History of the Soviet Union (1964–1982)

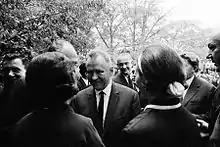
Soviet Premier Alexei Kosygin (in front) next to U.S. President Lyndon B. Johnson (behind) at the Glassboro Summit Conference

Alexei Kosygin, the Soviet Premier, tried to challenge Brezhnev on the rights of the General Secretary to represent the country abroad, a function Kosygin believed should fall into the hands of the Premier, as was common in non-communist countries. This was actually implemented for a short period. Later, however, Kosygin, who had been the chief negotiator with the First World during the 1960s, was hardly to be seen outside the Second World after Brezhnev strengthened his position within the Politburo. Kosygin did head the Soviet Glassboro Summit Conference delegation in 1967 with Lyndon B. Johnson, the then-current President of the United States. The summit was dominated by three issues: the Vietnam War, the Six-Day War and the Soviet–American arms race. Immediately following the summit at Glassboro, Kosygin headed the Soviet delegation to Cuba, where he met an angry Fidel Castro who accused the Soviet Union of "capitulationism".